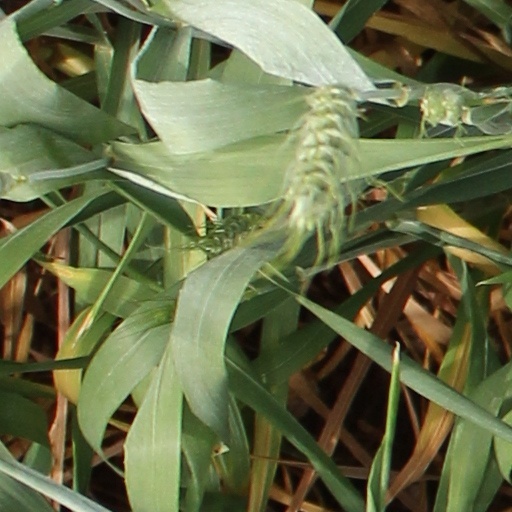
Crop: wheat